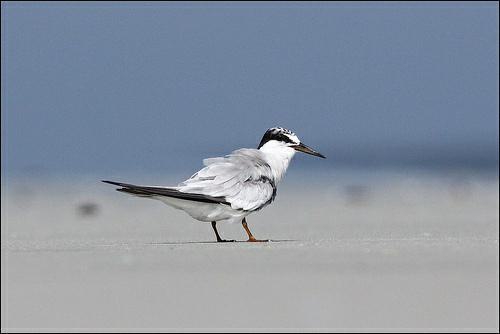
A photo of a least tern